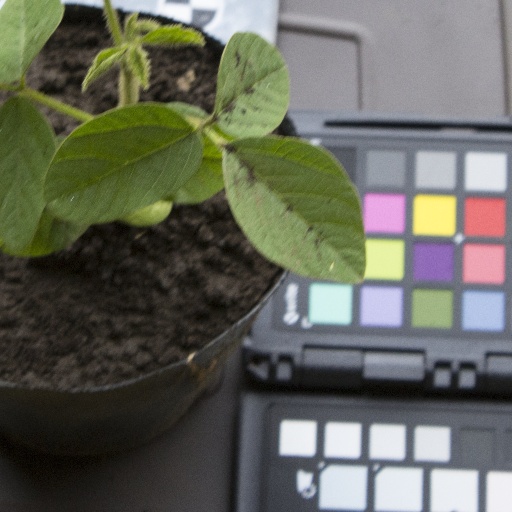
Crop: soybean